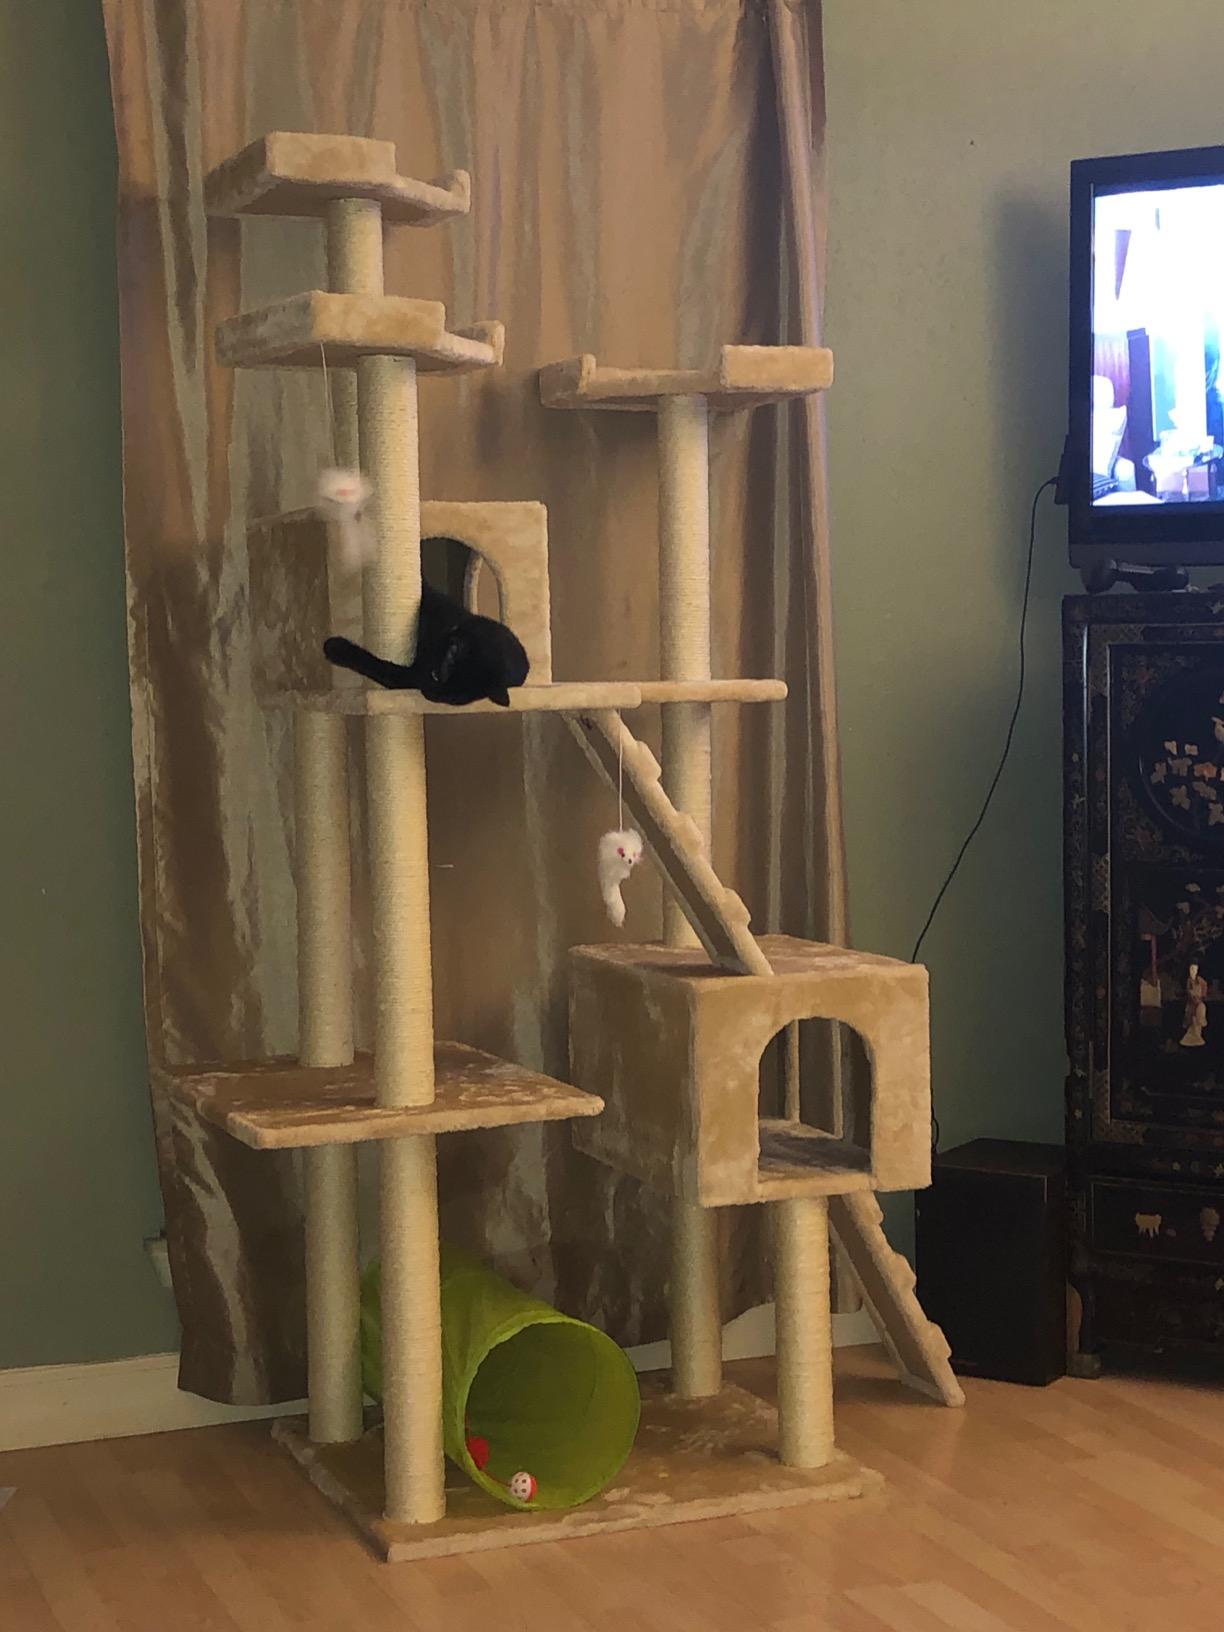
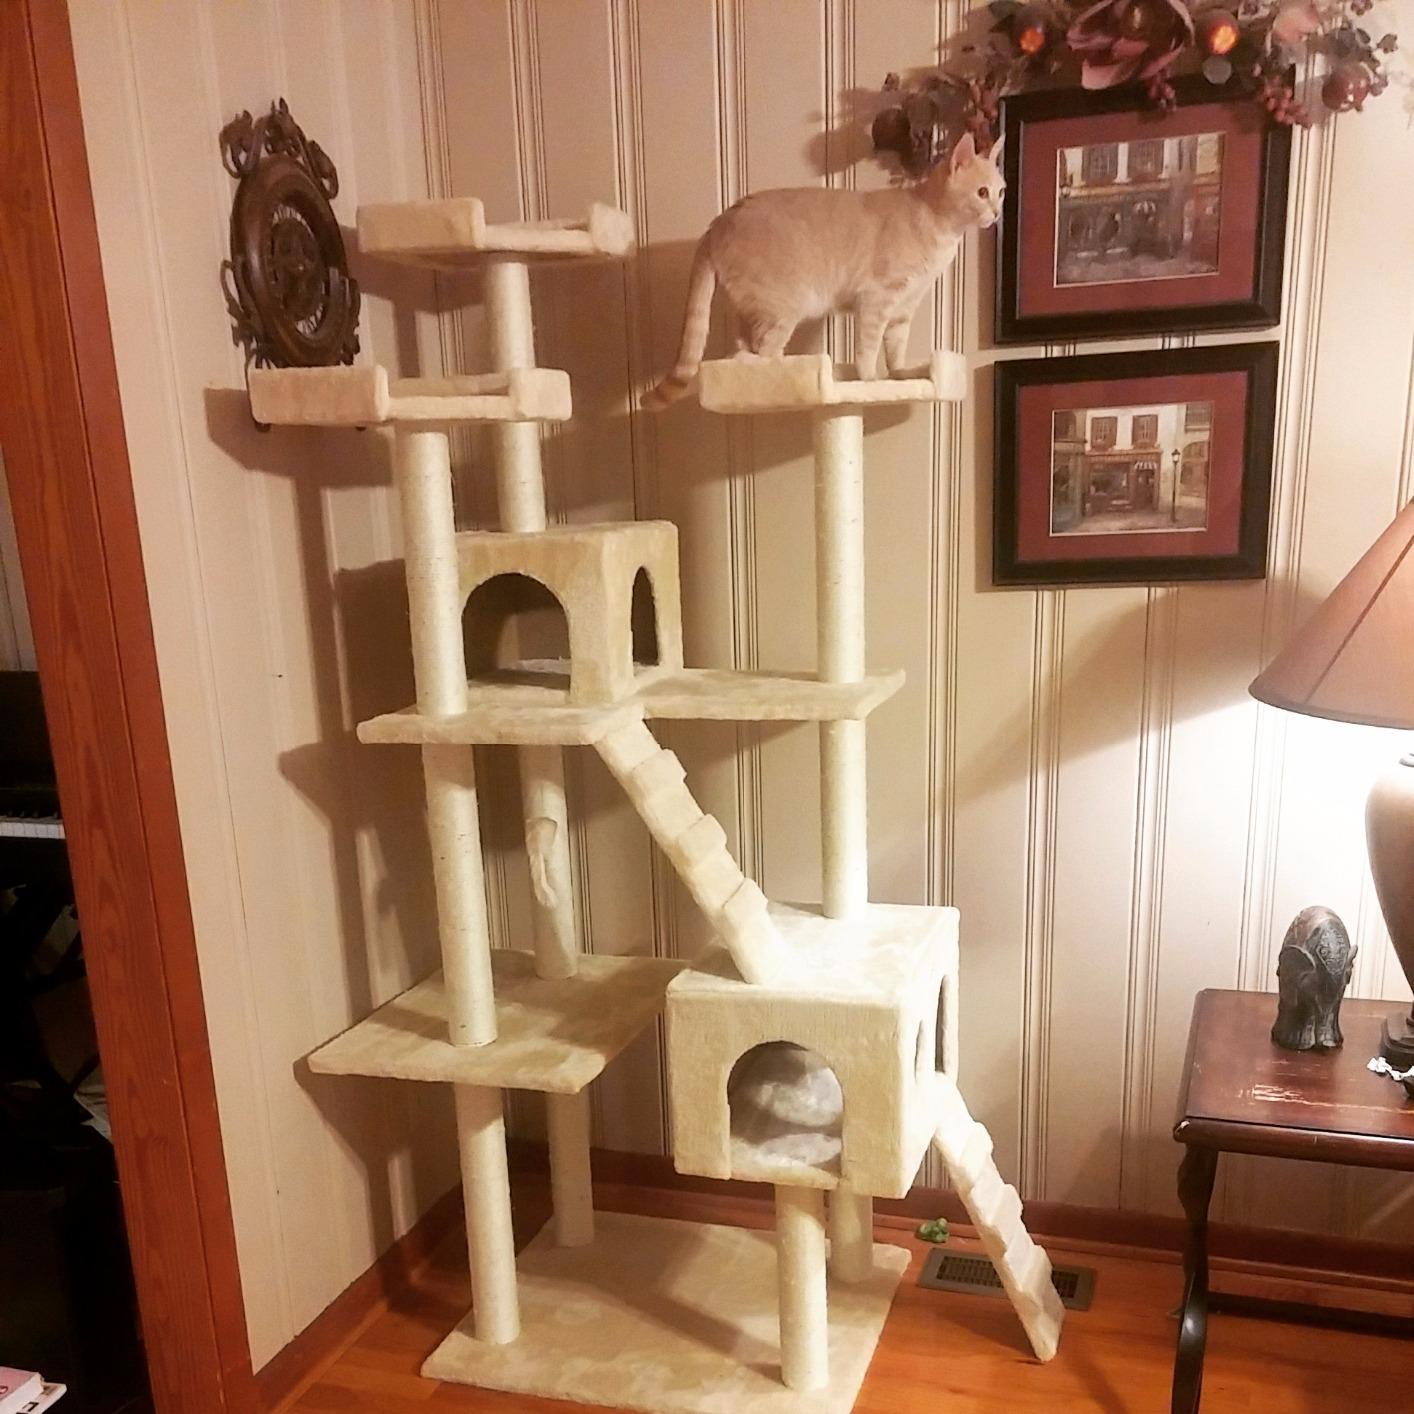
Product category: items_cat tree
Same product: yes